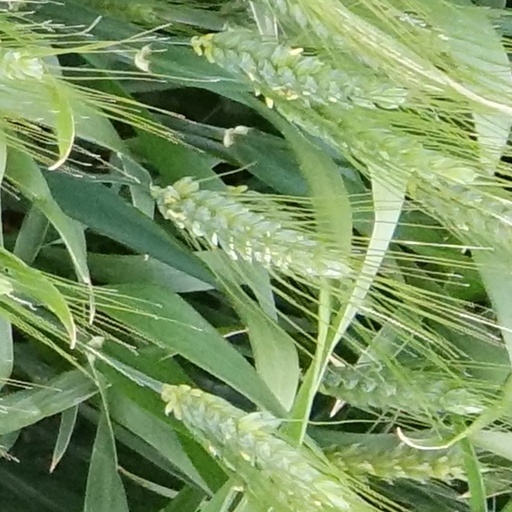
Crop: wheat